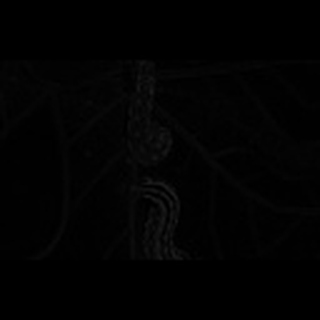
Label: cotton_army_worm